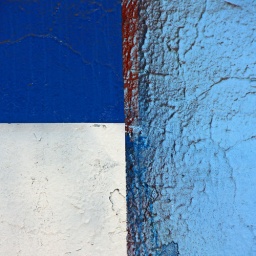
blue and white textures in Puno